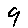
Label: 9